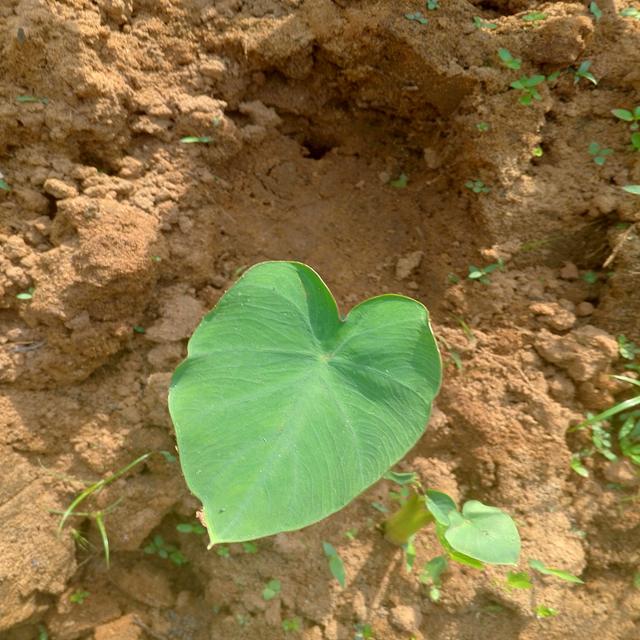
Label: Healthy